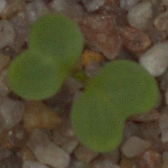
Label: charlock